John Walter Gregory

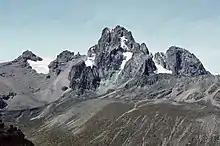
The North side of Mount Kenya with the Gregory Glacier, as it was in 1973, on the left

The University of Melbourne had created new chair in geology and mineralogy created after the death of Frederick McCoy; on 11 December 1899 Gregory was appointed professor of geology and began his duties in the following February. Gregory was less than five years in Australia but his influence lasted for many years after he left. He succeeded in doing a large amount of work, his teaching was most successful, and he was personally popular. But he came to the university when it was in great financial trouble, there was no laboratory worthy of the name, and the council could not promise any immediate improvement. In 1904 he accepted the chair of geology at Glasgow, and he was back in Great Britain in October of that year. Besides carrying out his professional work he had many other activities during his stay in Australia; during the summer of 1901–2 he had spent his vacation in Central Australia and made a journey around Lake Eyre. An account of this, "The Dead Heart of Australia", was published in 1906, dedicated to the geologists of Australia. He also published a popular book on "The Foundation of British East Africa" (1901), "The Austral Geography" (1902 and 1903), for school use, and "The Geography of Victoria" (1903). Another volume, "The Climate of Australasia" (1904), was expanded from his presidential address to the geographical section of the Australasian Association for the Advancement of Science which met at Dunedin in January 1904. "The Mount Lyell Mining Field, Tasmania", was published in 1905. This does not give a complete impression of Gregory's activities in Australia, for he was director of the Geological Survey of Victoria from 1901, in which year he was elected a fellow of the Royal Society, London, and he was able also to find time for university extension lecturing.